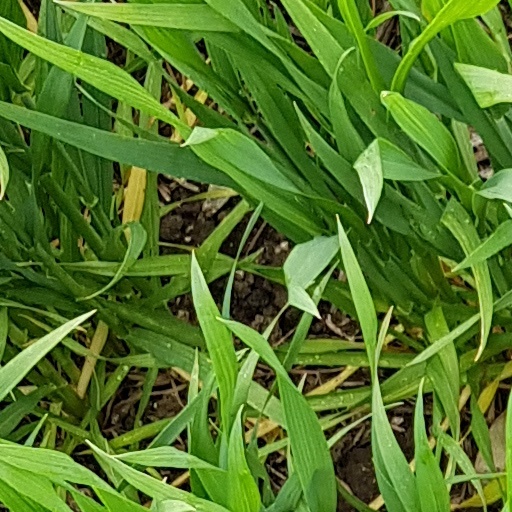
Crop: wheat